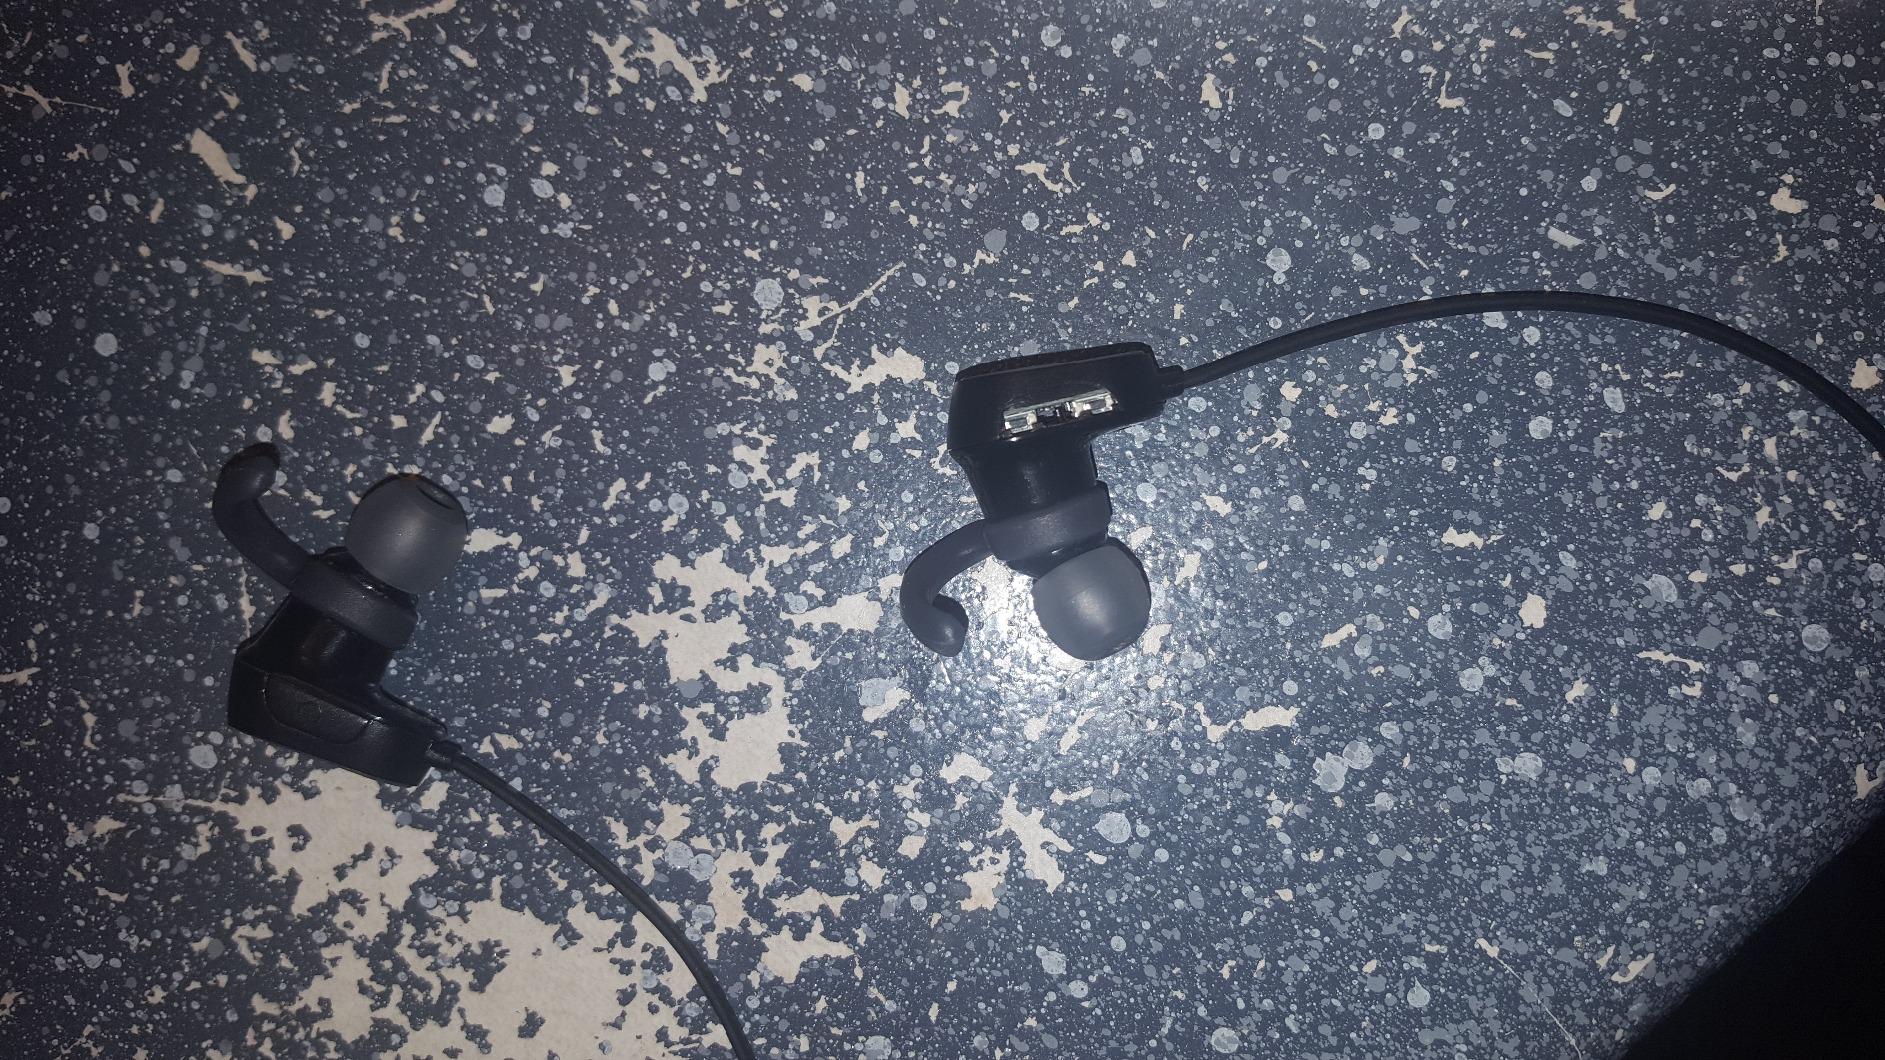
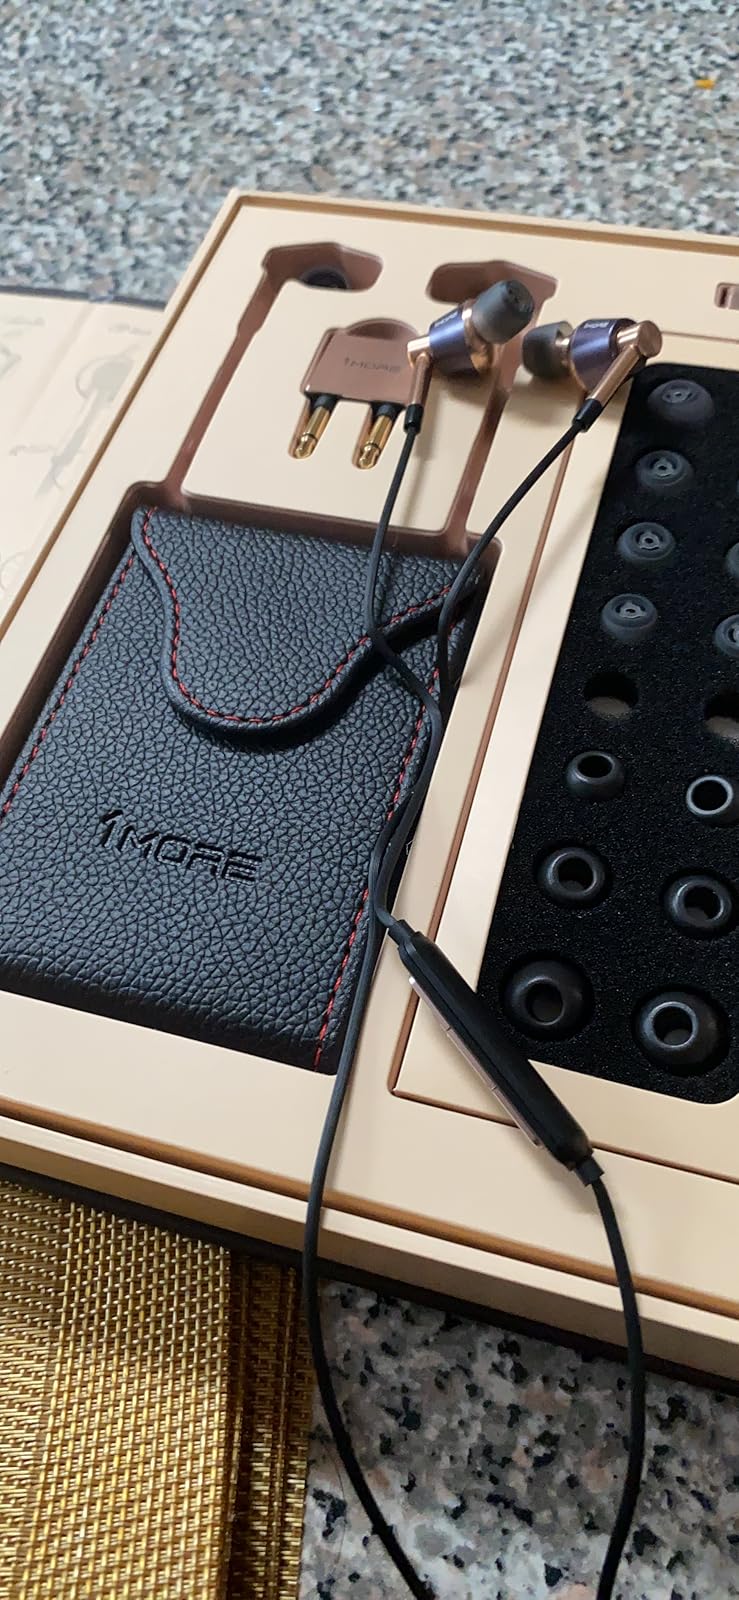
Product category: headphones
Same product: no